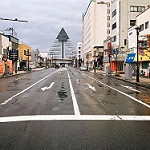
Label: street